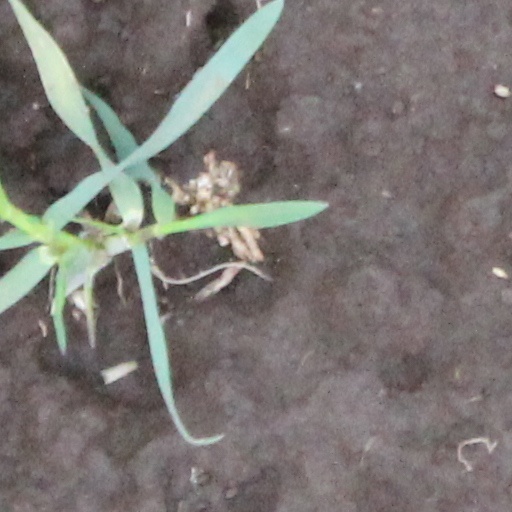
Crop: wheat